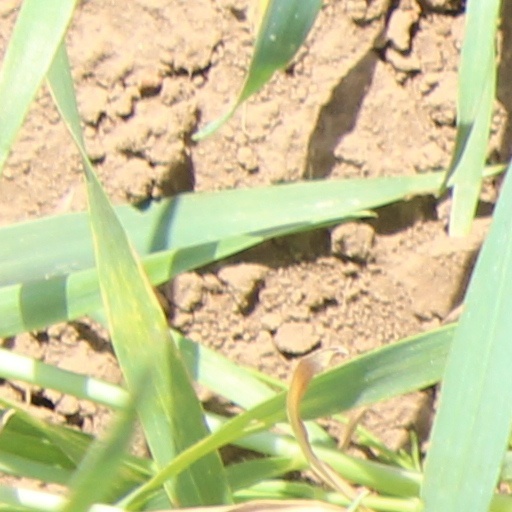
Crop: wheat